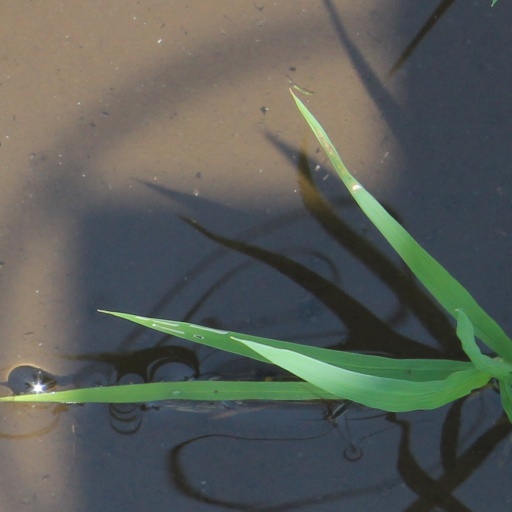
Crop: rice